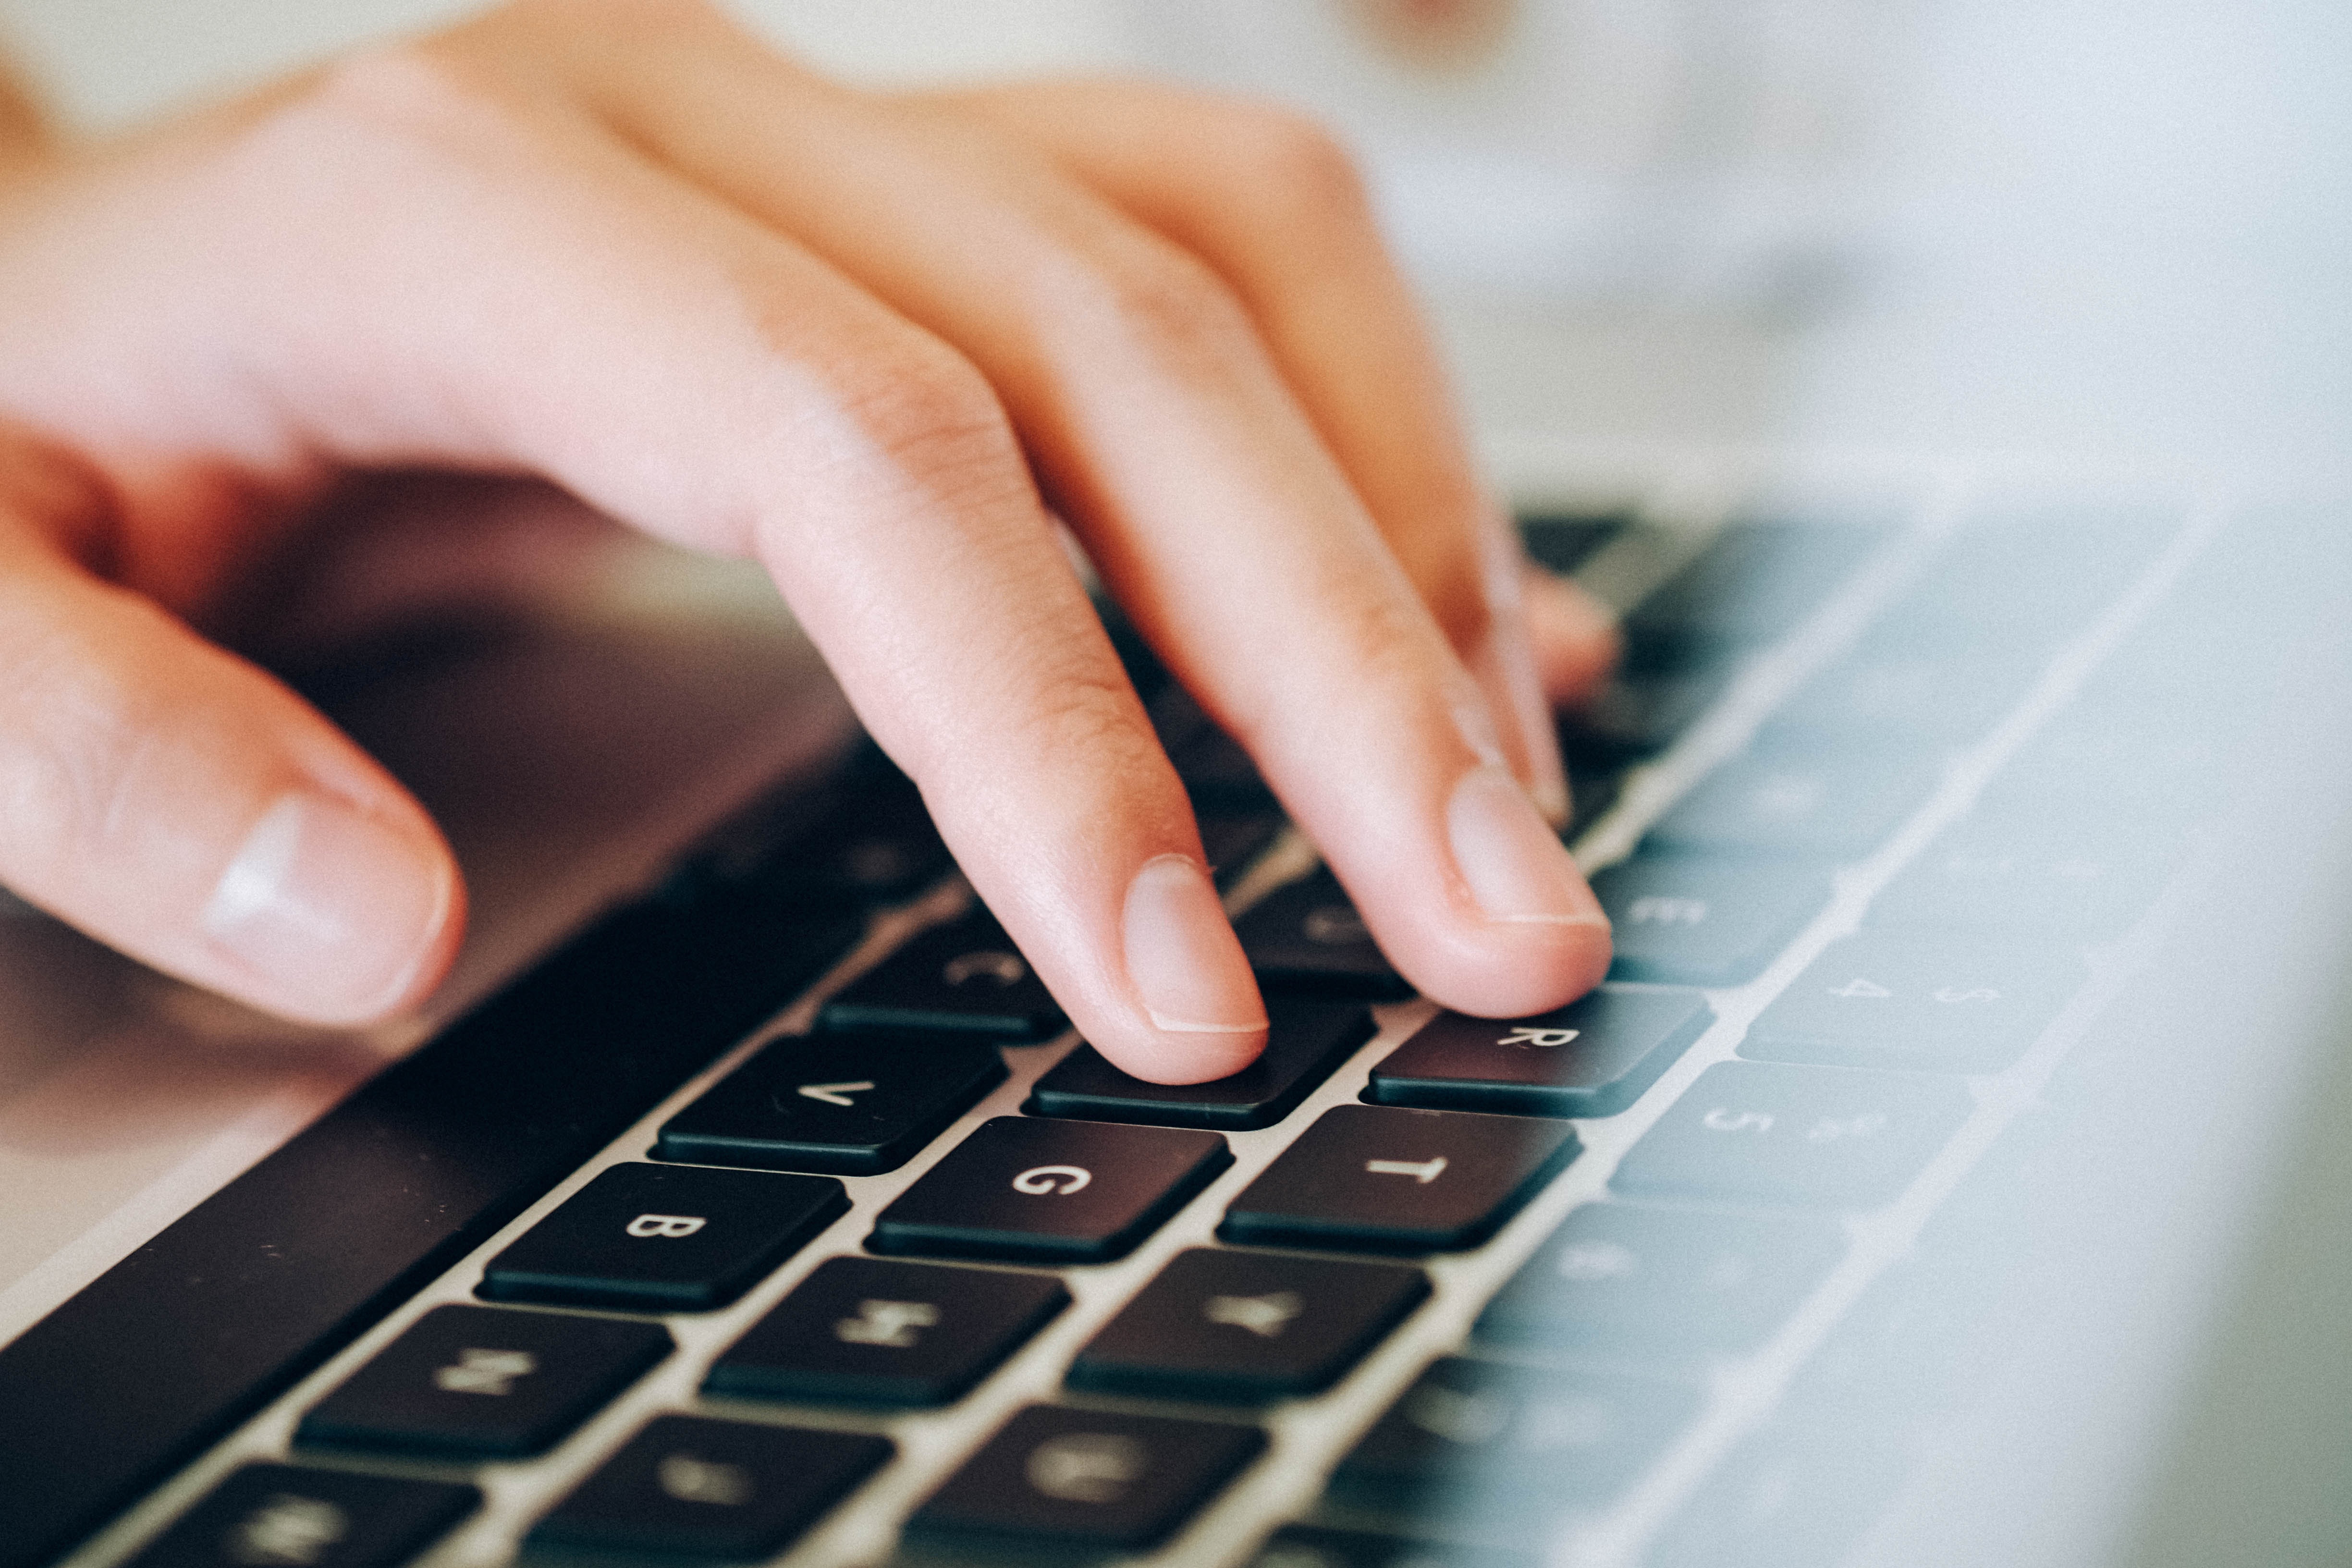
laptop, computer, writing, work, hand, screen, typing, working, table, person, woman, keyboard, technology, mouse, busy, female, web, internet, finger, office, communication, human, professional, business, nail, modern, close up, pc, information, connection, job, wireless, data, online, occupation, interaction, computer keyboard, browsing, business woman, keypad, human hands, human action